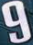
Number: 9